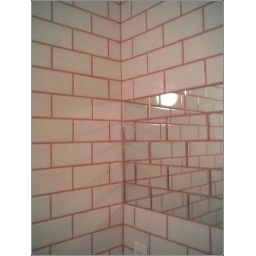
Tile &amp;amp; Mirror bathroom at Baked, in Red Hook. Love the orange grout.